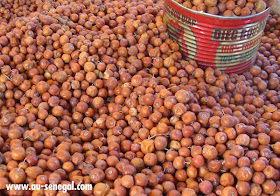
Lii nag ay deñcukaay yoo xam ne la, niñ koy defaree ci gàñcax la. Maanaam ay xànci lañuy jël boole ko ràbbu leen di ci deñci yenn jumtukaay yi yenn mbir yu ndaw-ndawaan yi.